Question: Please indicate a possible affordance area of the drink_with_cup that can be used for drinking
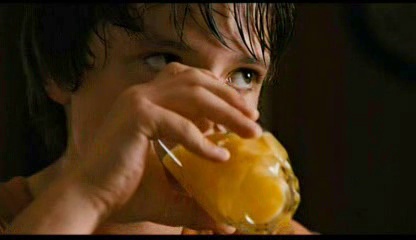
Answer: [155.5, 101, 296.5, 230]